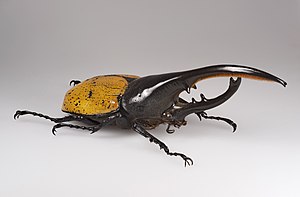
Herkulesbille
Herkulesbille, han
Herkulesbillen er en bille i familien torbister og den største af næsehornsbillerne, idet den kan blive op til 17 cm lang. Den lever naturligt i regnskovene i Central- og Sydamerika samt på de Små Antiller.